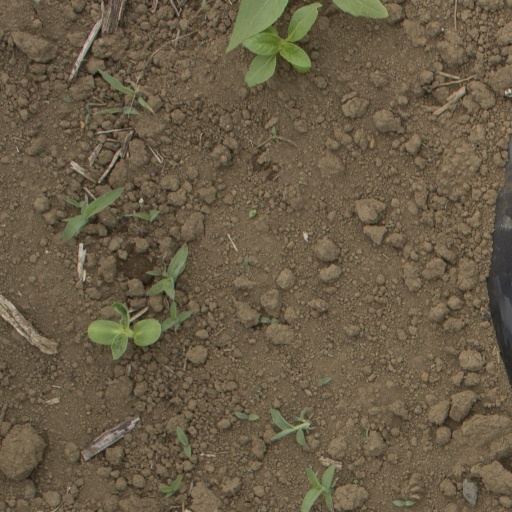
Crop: Jerusalem artichoke